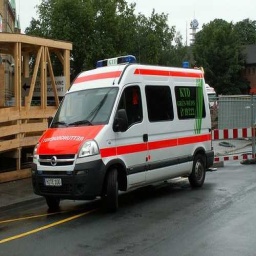
Label: ambulance